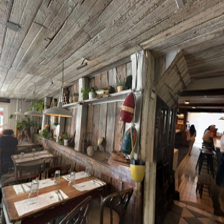
Label: streetView